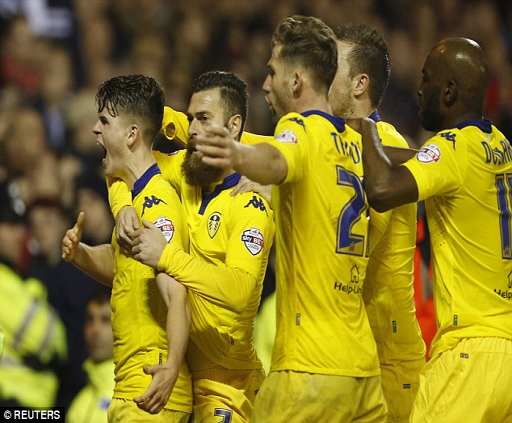
soccer player rescued a point for football team away in the championship on sunday